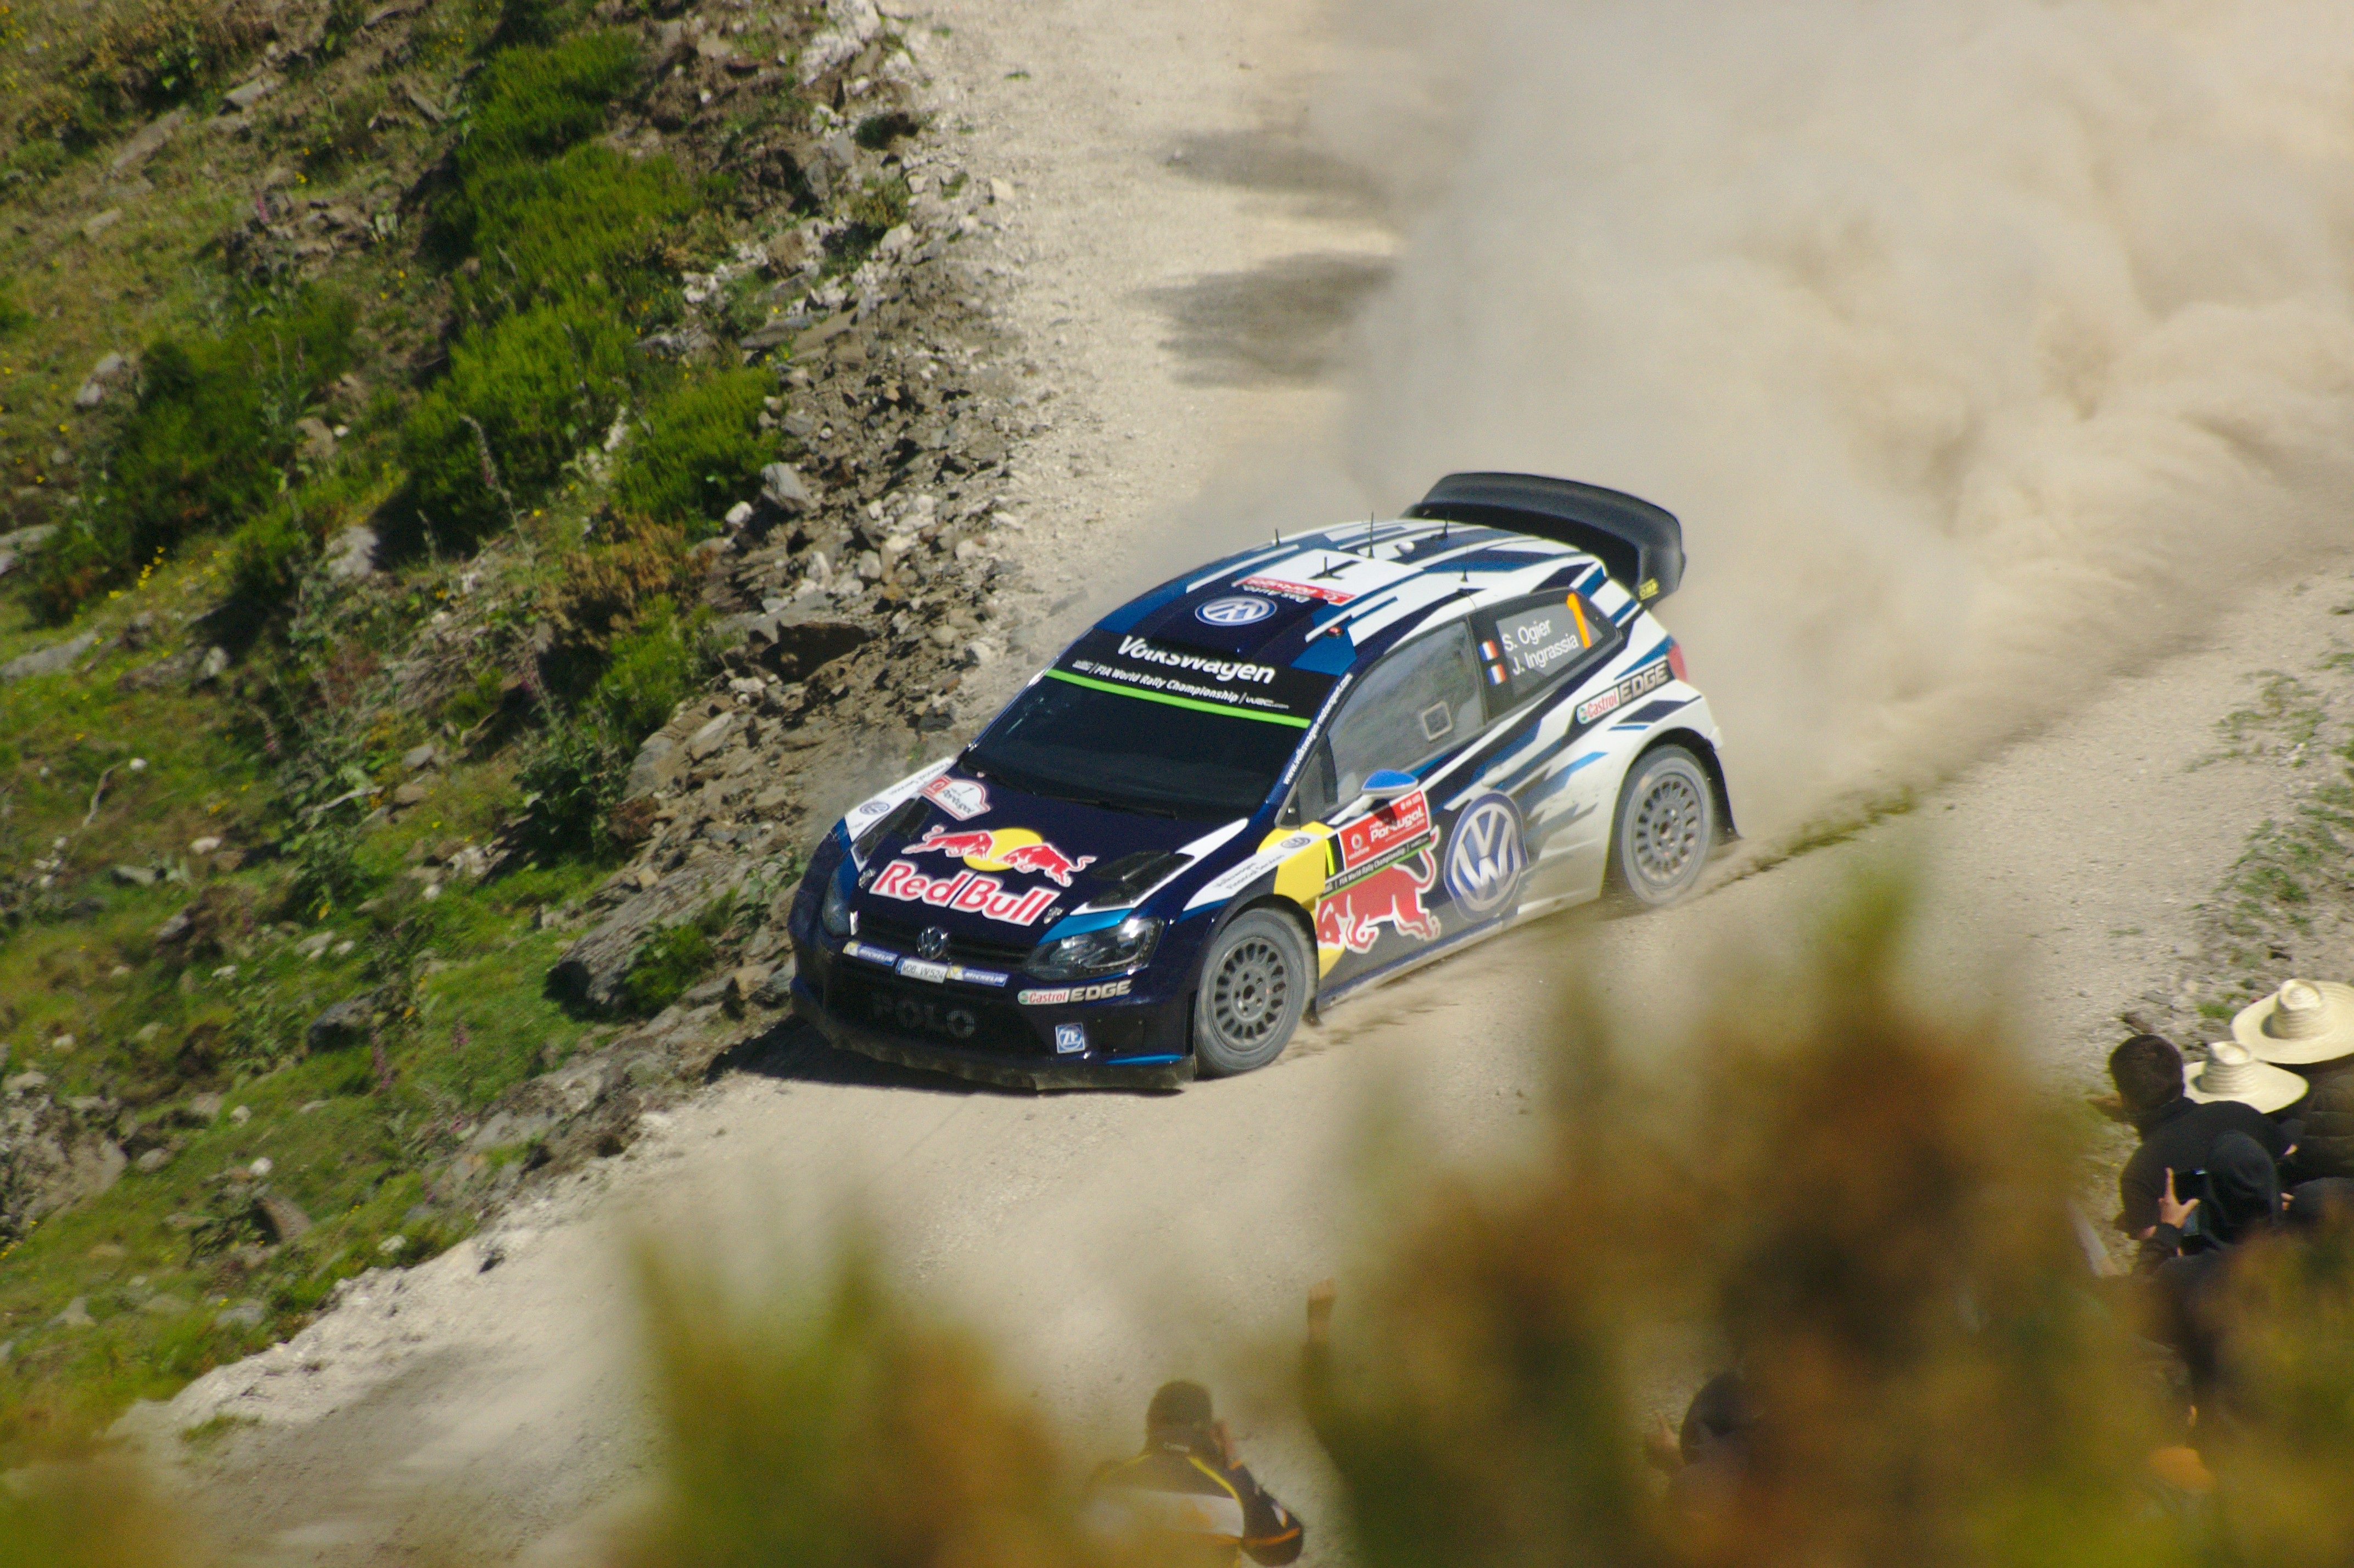
volkswagen, race car, race, sports, racing, rally, motorsport, auto racing, automotive design, family car, vw polo, wrc portugal 2015, rallycross, rallying, world rally championship